Small Faces (1966 album)

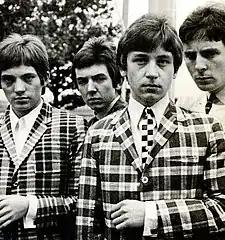
Small Faces in 1965. Original keyboardist Jimmy Winston (far right) is featured on roughly half of the tracks on the album.

On 6 August 1965, British pop group Small Faces released their debut single "Whatcha Gonna Do About It" on Decca Records.